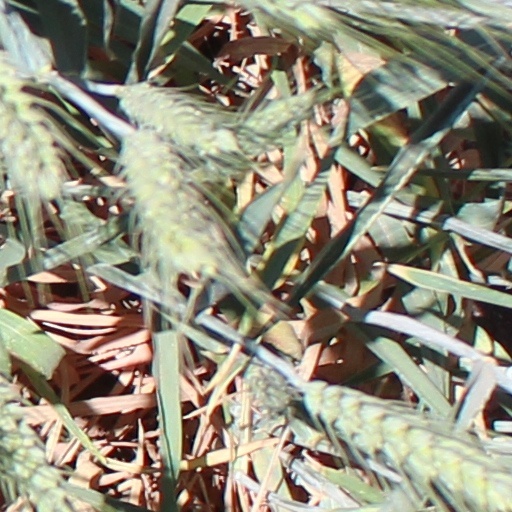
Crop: wheat